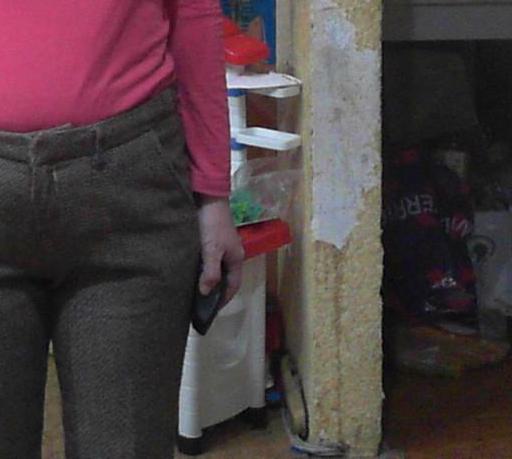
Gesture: no_gesture